Nusa Penida

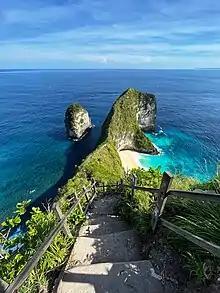
Kelingking Beach

Administratively, this district in Klungkung Regency consists of 4 districts (Klungkung District, Banjarangkan District, Dawan District and Nusa Penida District). Nusa Penida District consists of three islands, namely Nusa Penida Island, Lembongan Island and Ceningan Island, and consists of 16 Village Offices. Nusa Penida Island can be reached from four dock locations.